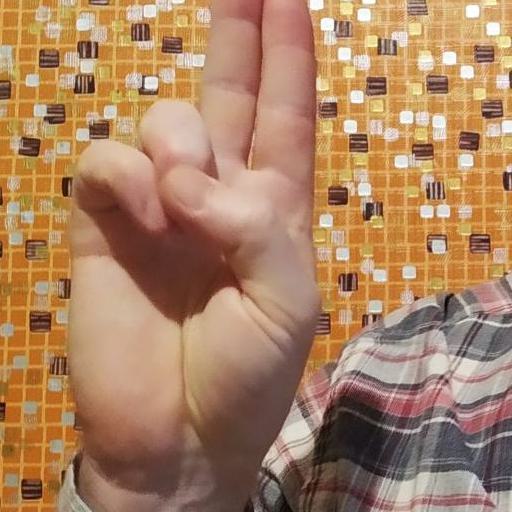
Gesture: two_up